Rina Mor

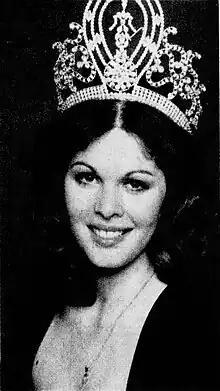
Wearing the Miss Universe crown in 1977

After her reign as Miss Universe, Messinger worked in public relations for the Jewish Agency and Israel Bonds in New York. After four years, she returned to Israel and continued working in public relations for a private company. There, she met her husband, with whom she has two daughters.